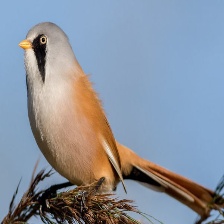
Species: BEARDED REEDLING
Scientific name: PANURUS BIARMICUS